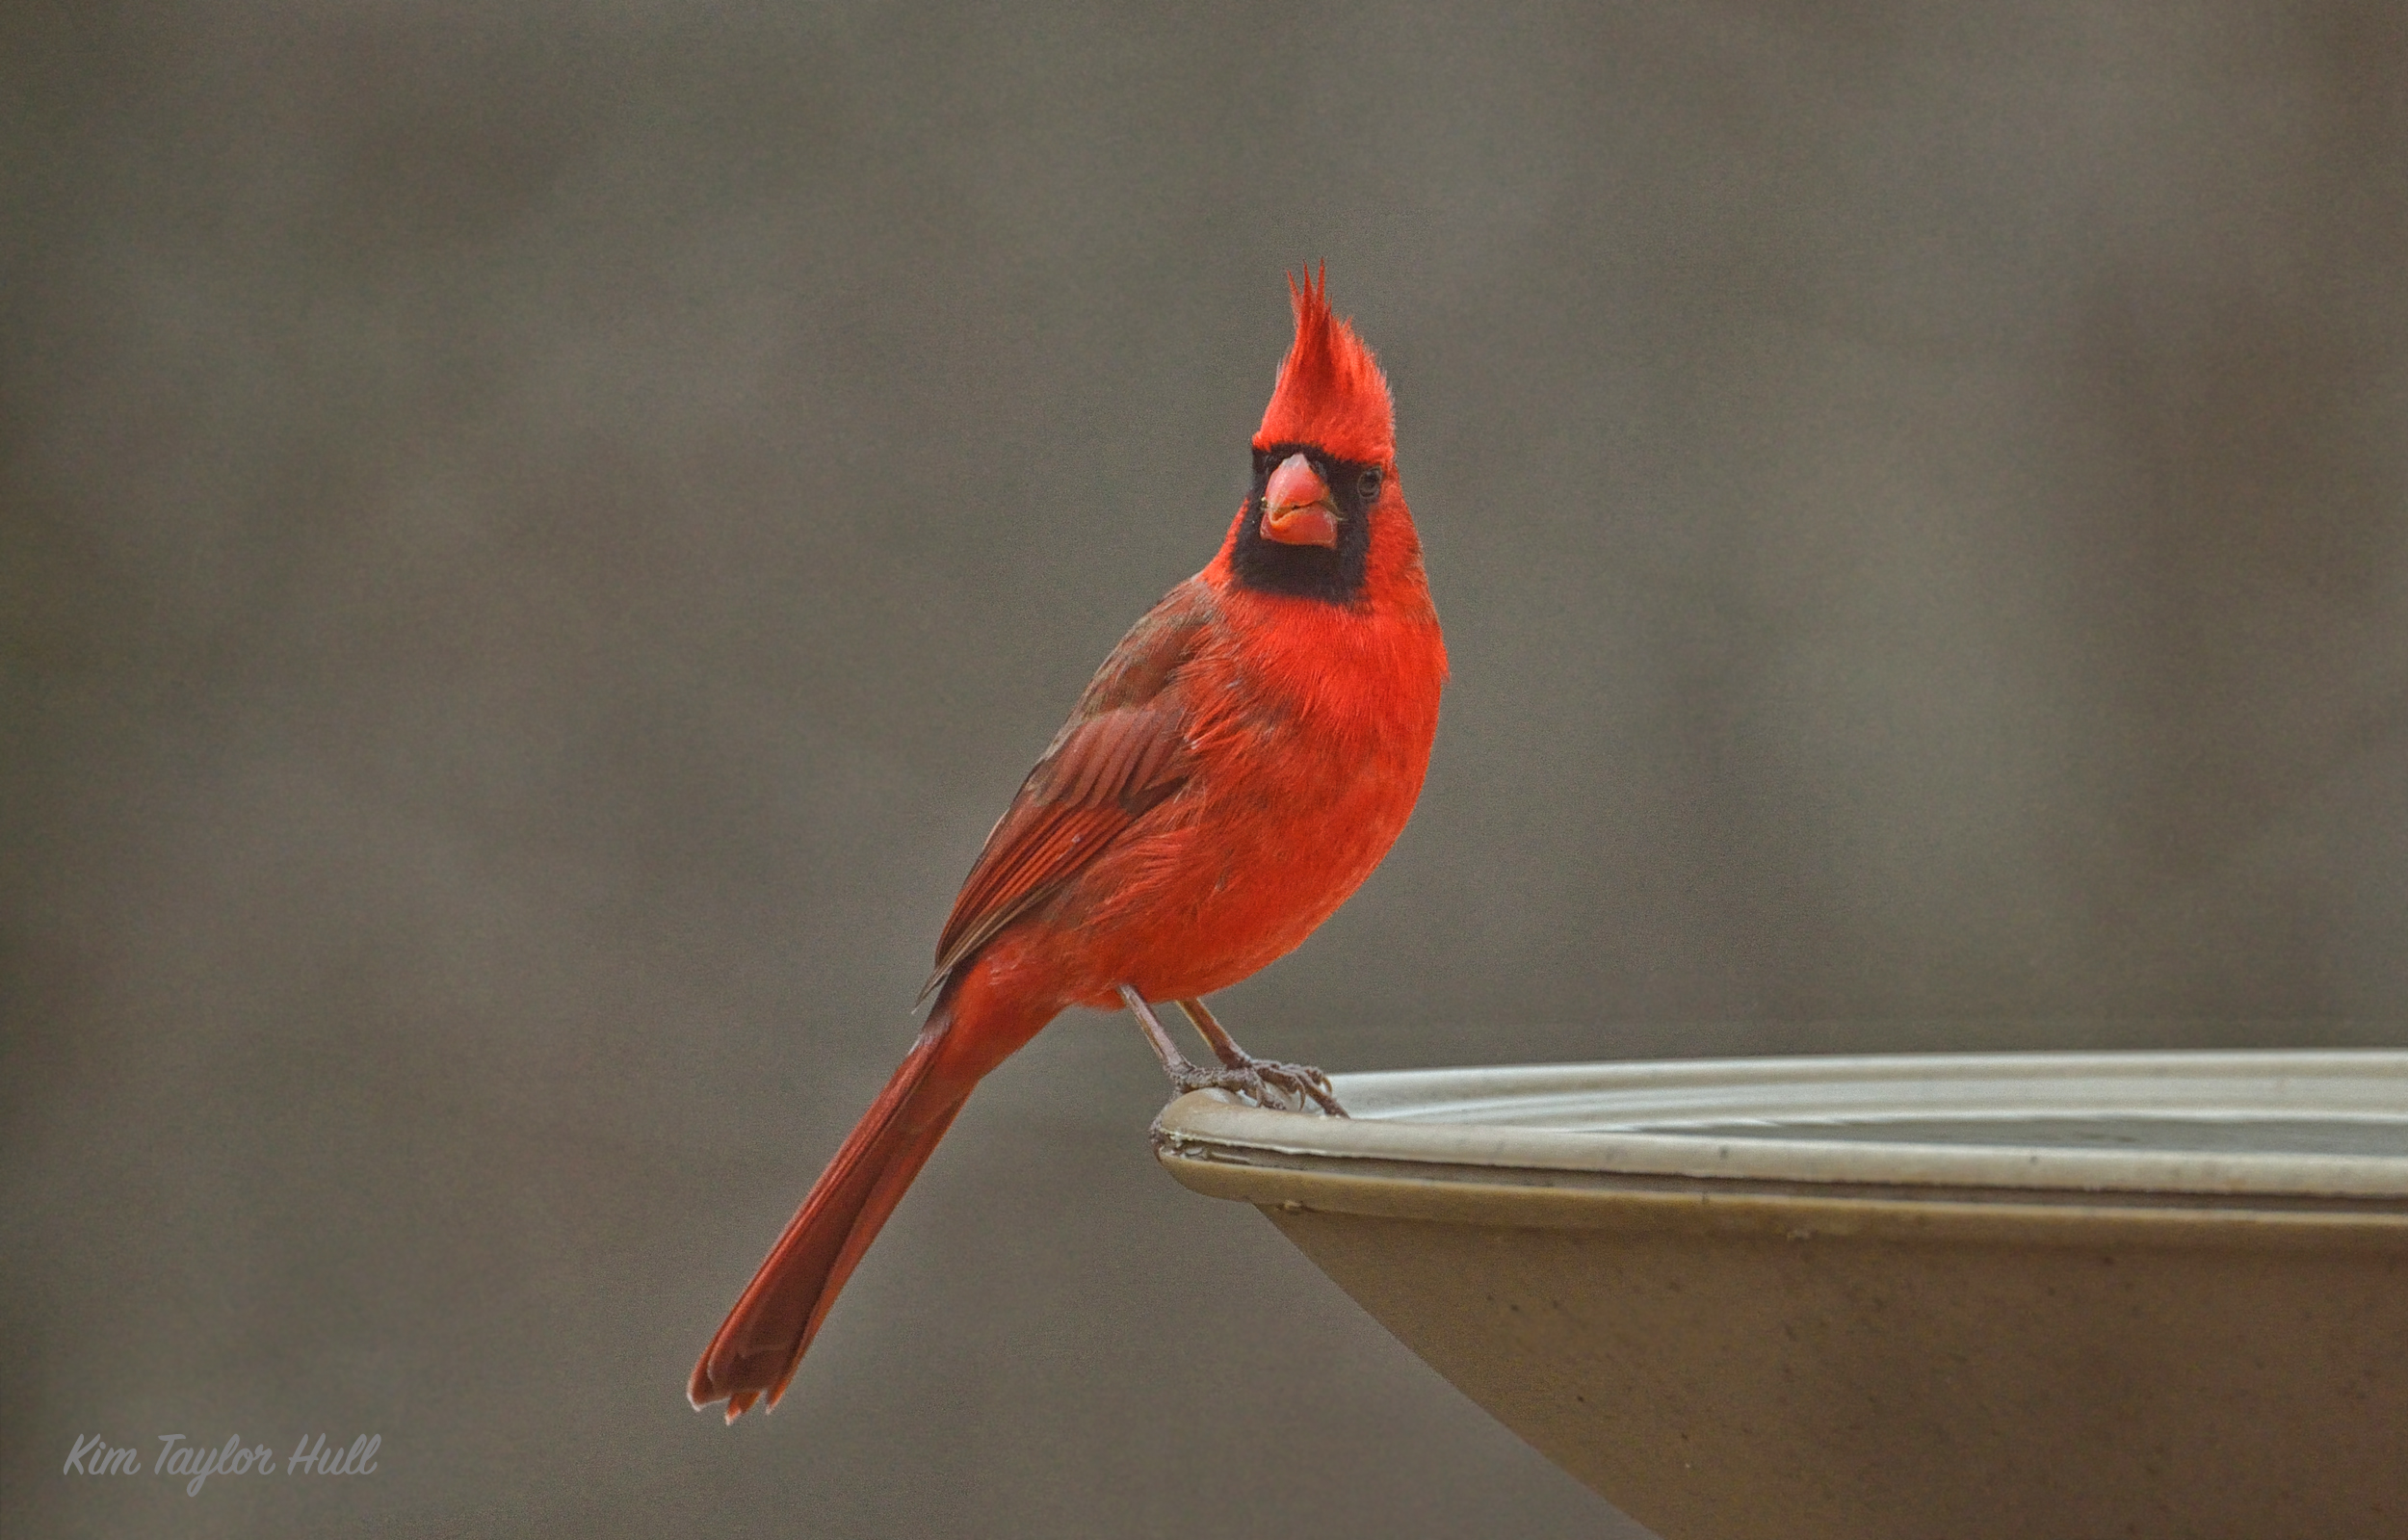
water, winter, bird, wing, wildlife, red, beak, fauna, birds, vertebrate, finch, bluebirds, cardinal, whitecrownedsparrow, nikond800, missouri, nothernflicker, polatvortex, heatedbirdbath, old world flycatcher, perching bird